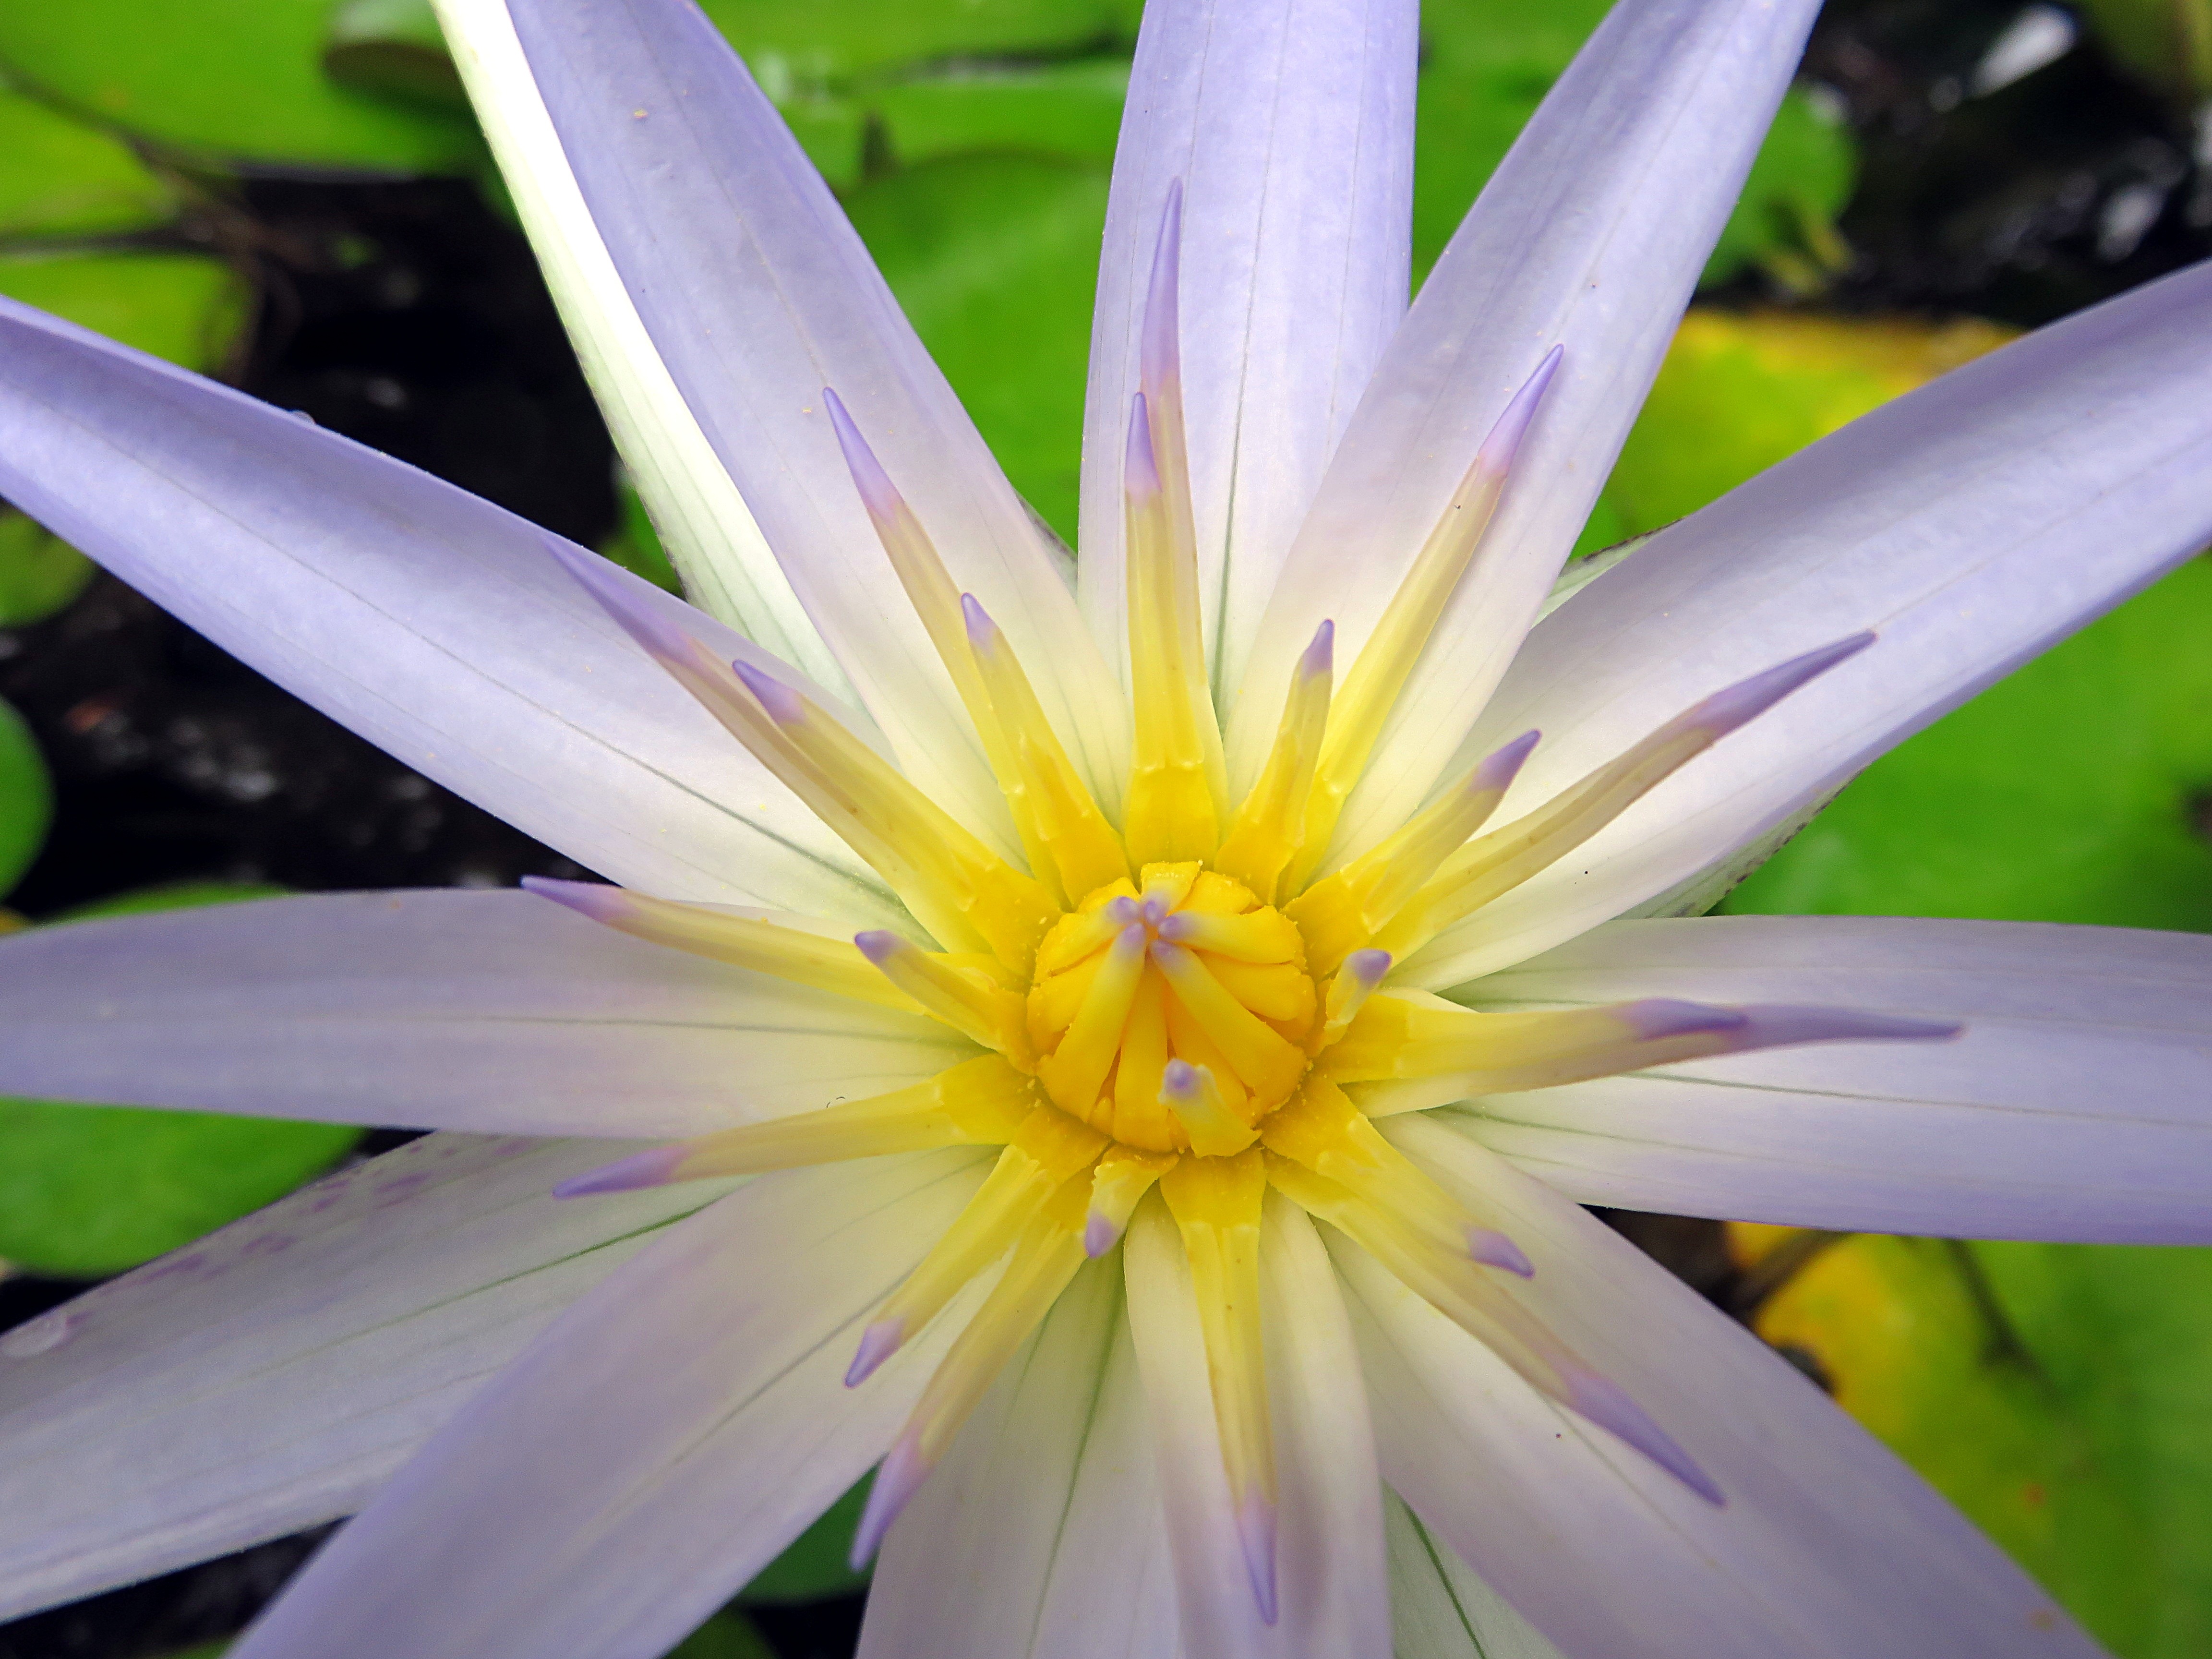
blossom, plant, flower, purple, petal, botany, yellow, aquatic plant, flora, water lily, wildflower, close up, macro photography, flowering plant, plant stem, land plant